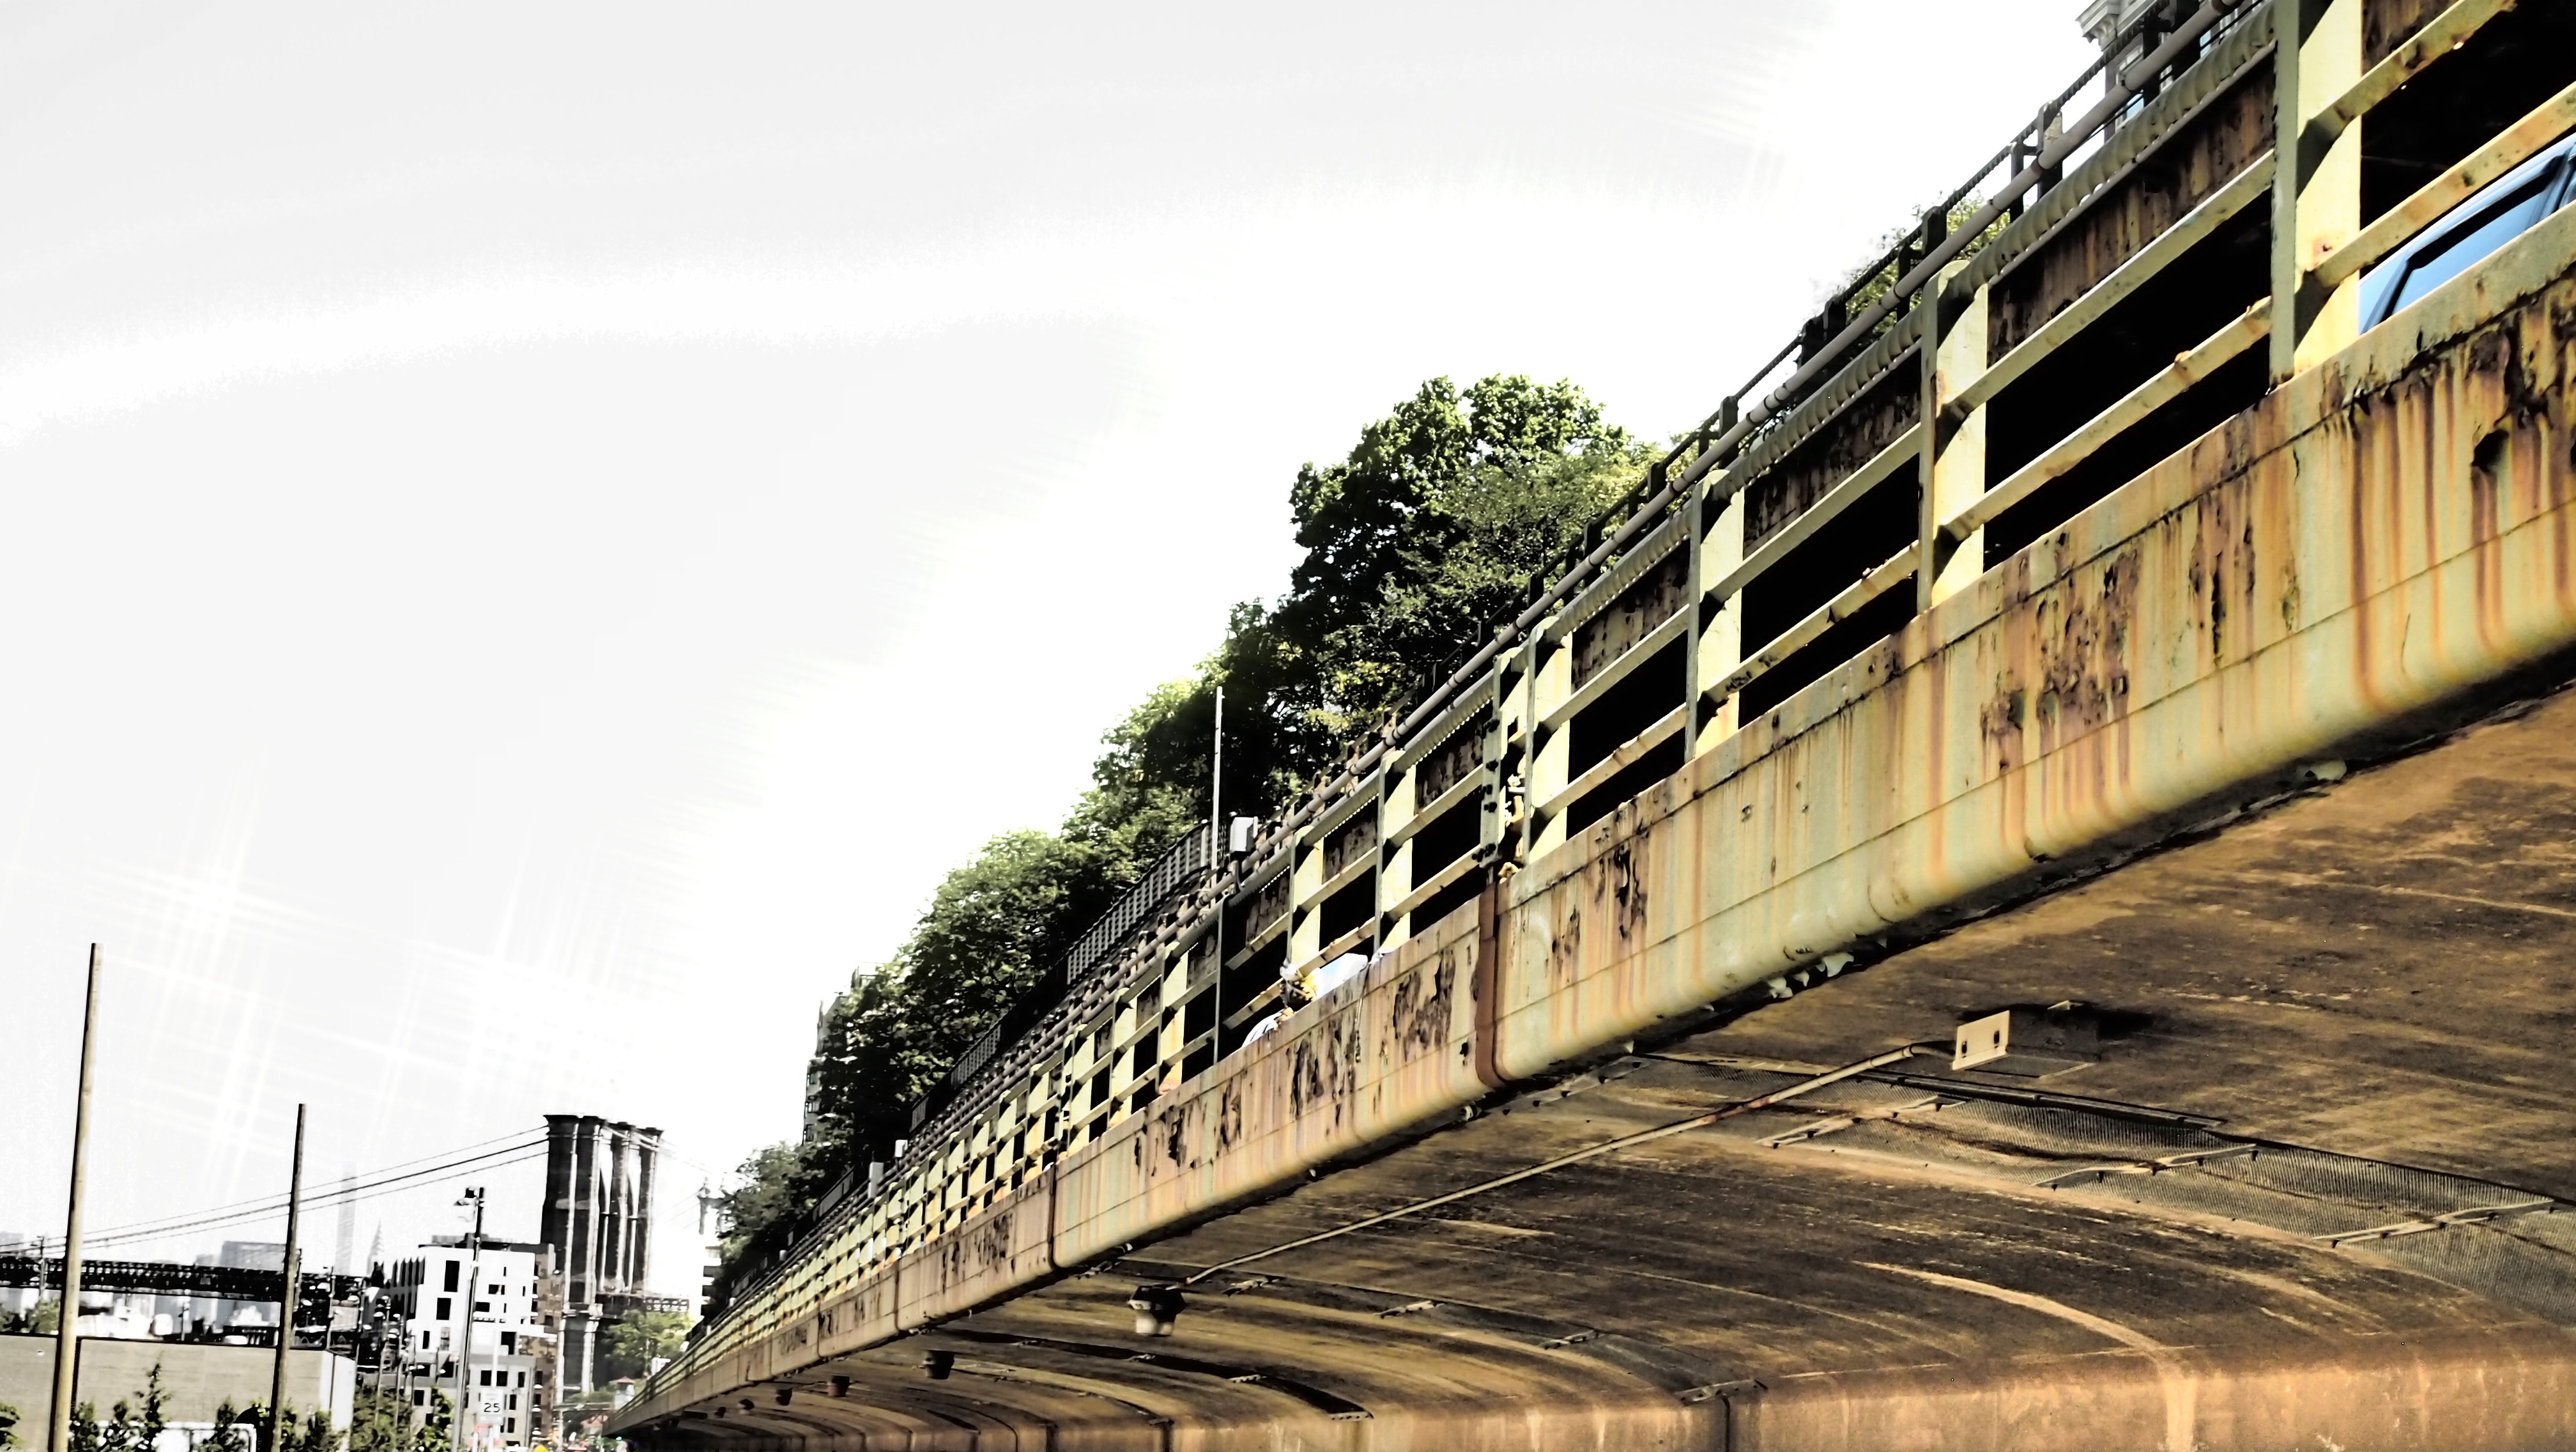
architecture, track, bridge, new york, overpass, new york city, cityscape, transport, vehicle, brooklyn bridge, landmark, attraction, public transport, places of interest, urban area